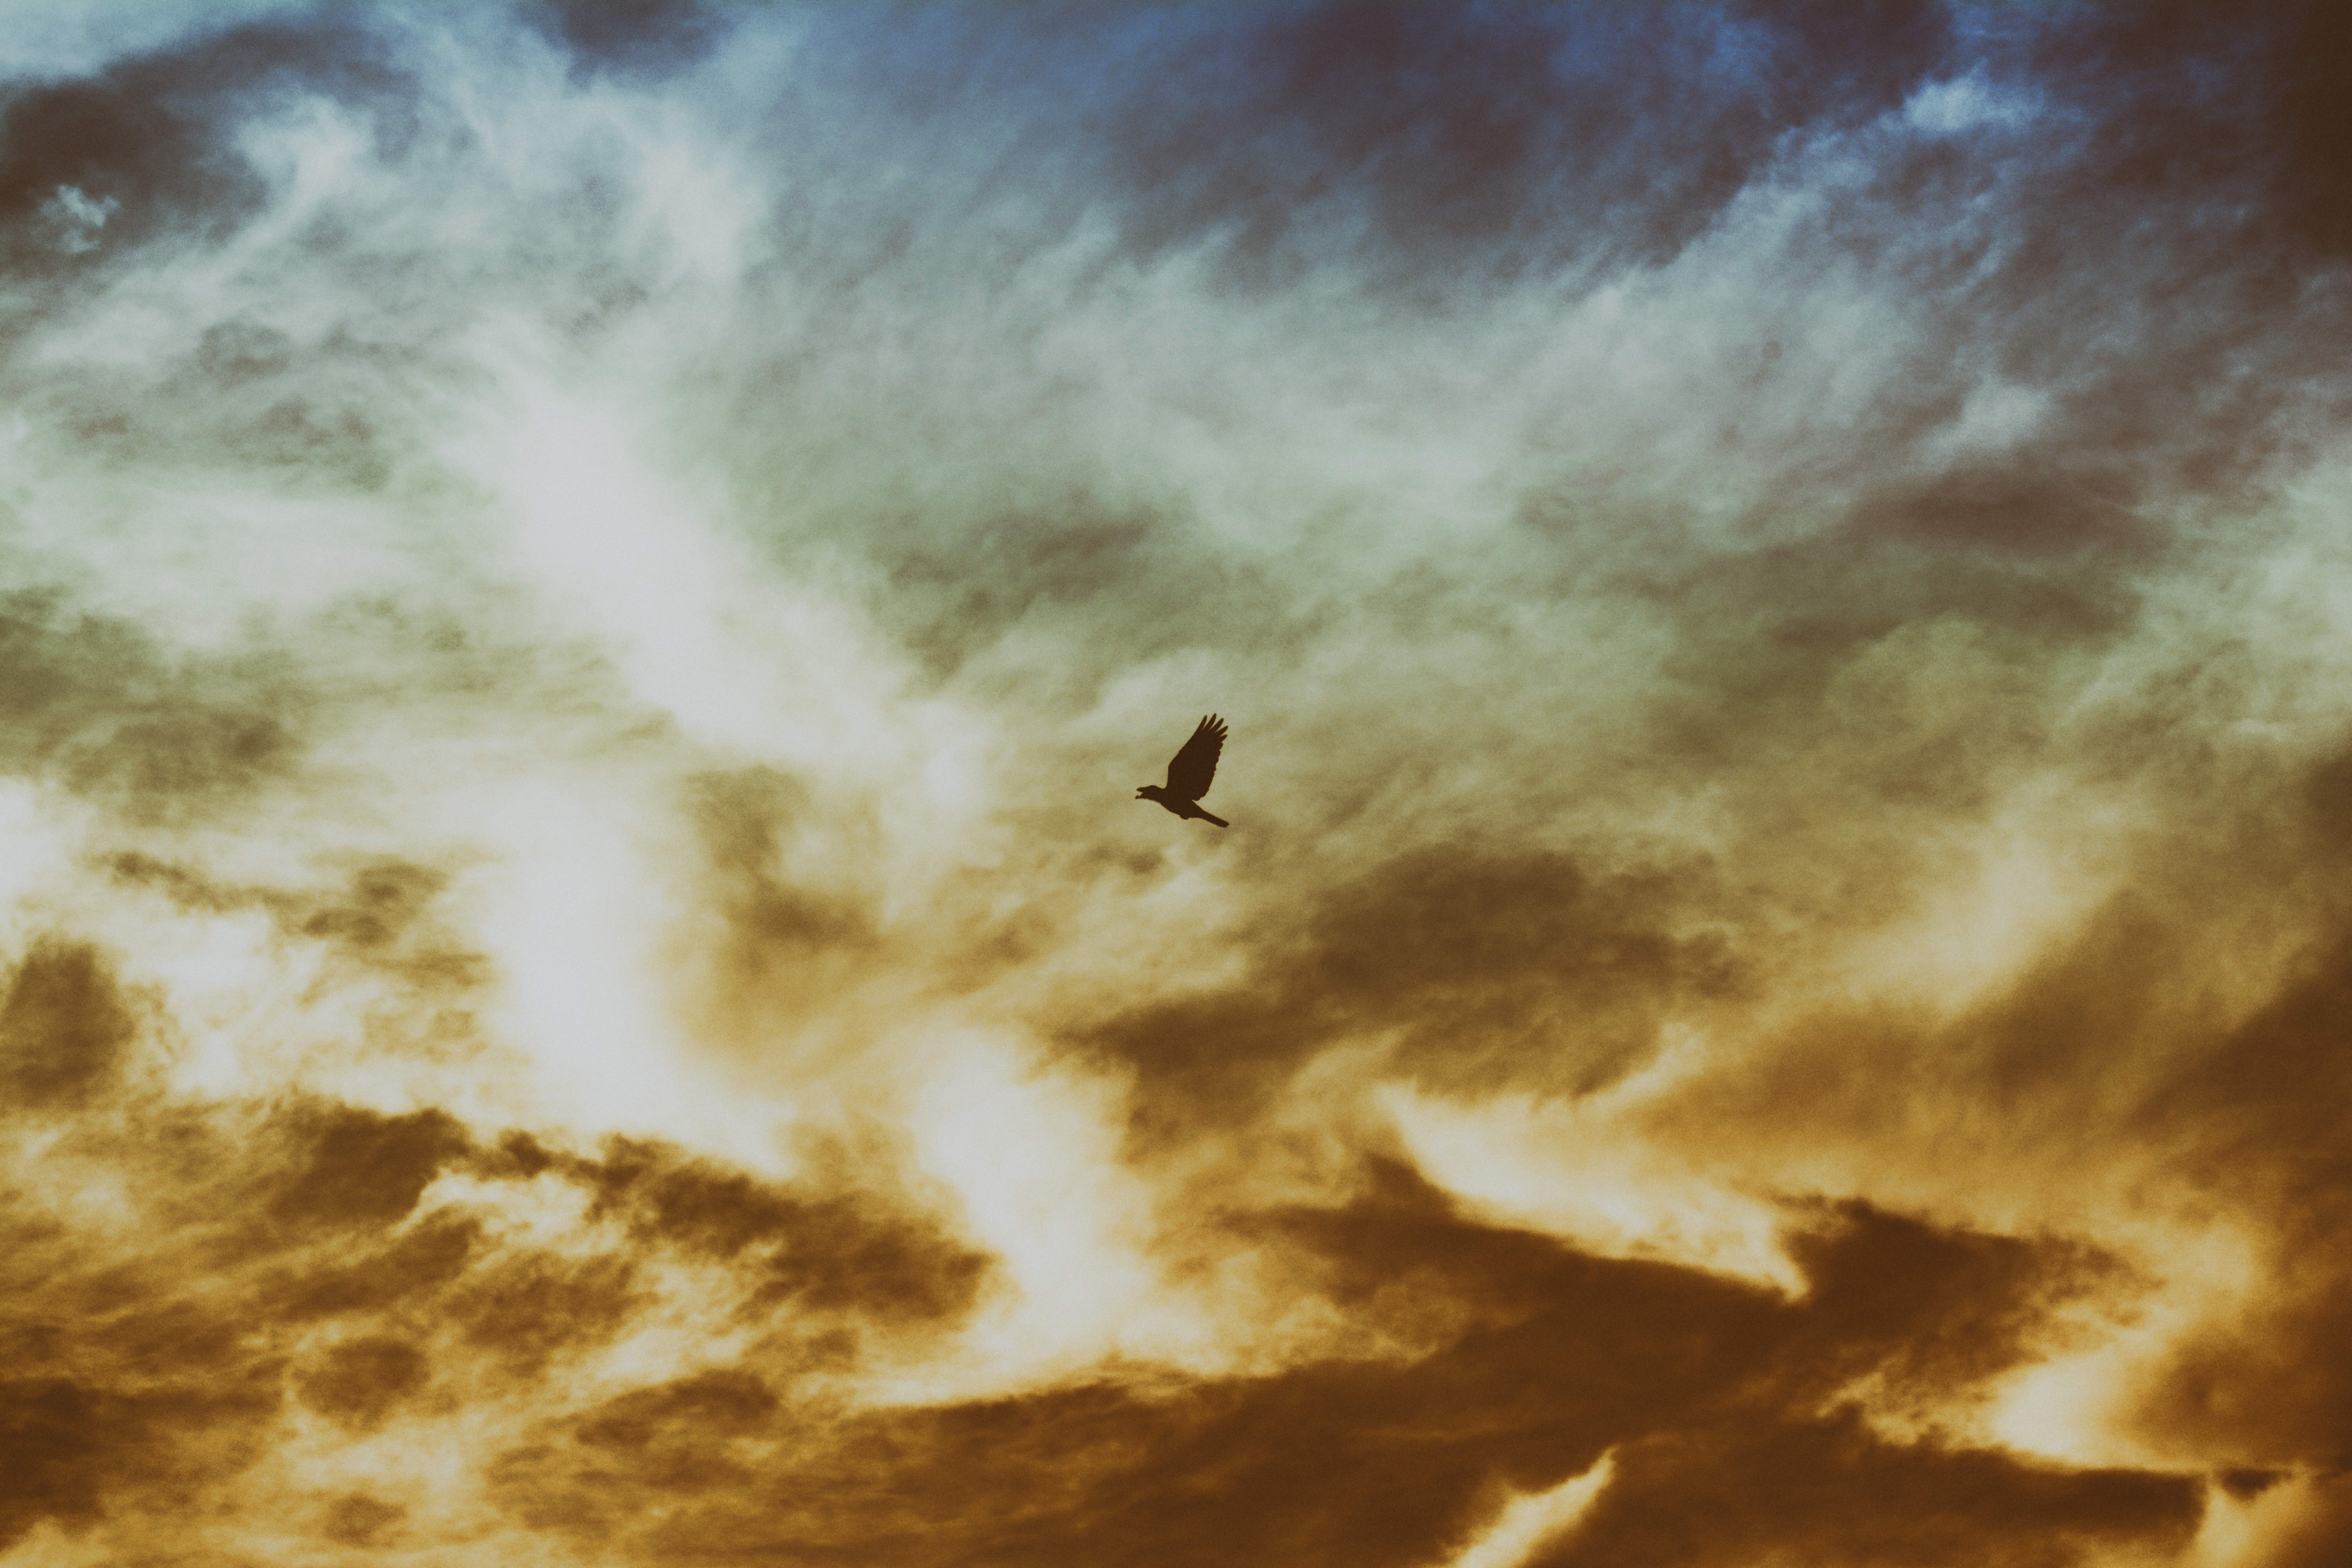
nature, silhouette, bird, cloud, sky, sun, sunrise, sunset, sunlight, morning, wave, dawn, atmosphere, dusk, evening, reflection, outdoors, clouds, meteorological phenomenon, atmosphere of earth